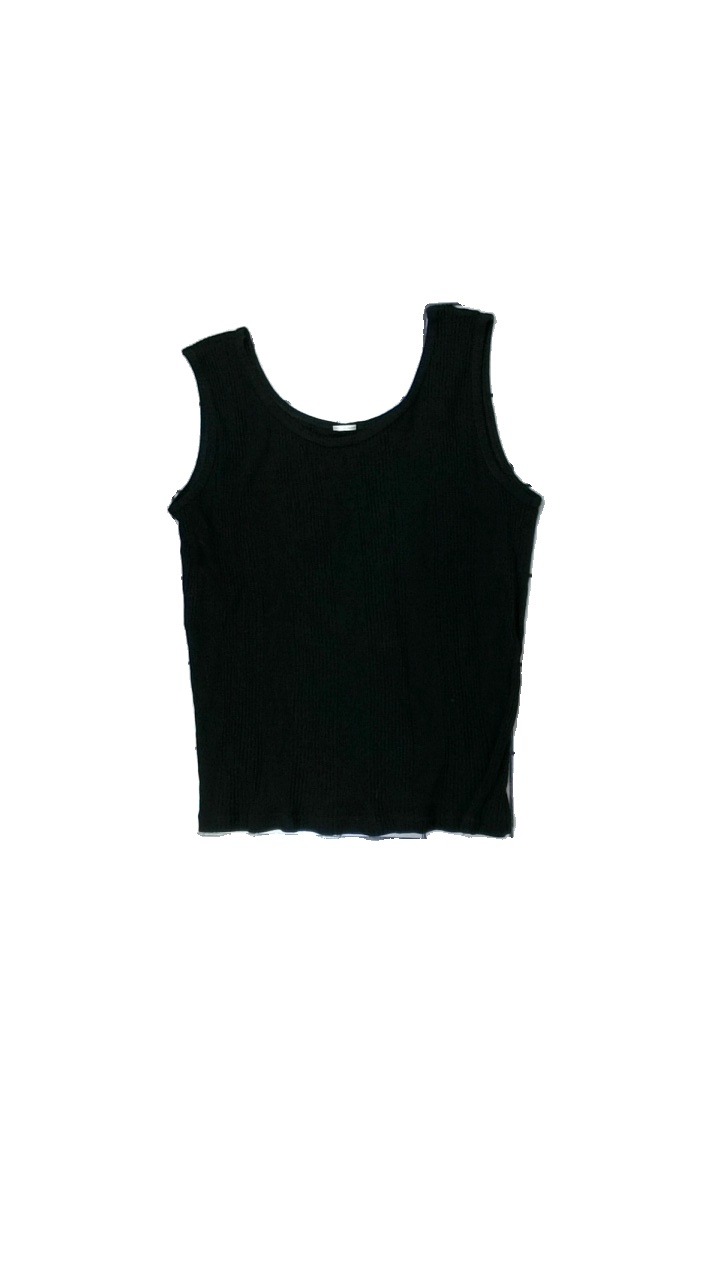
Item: Tank Top (Ladies)
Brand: Missing
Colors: Black
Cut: Regular, C-collar
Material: unable to scan
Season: All
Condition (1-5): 3
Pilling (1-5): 3
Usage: Reuse
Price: <50